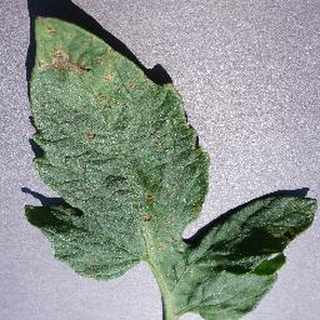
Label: tomato_septoria_leaf_spot